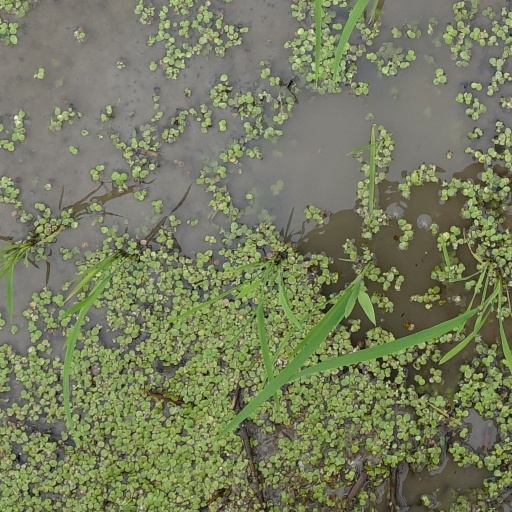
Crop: rice